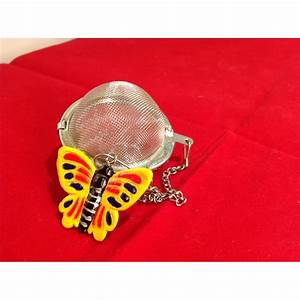
Label: butterfly